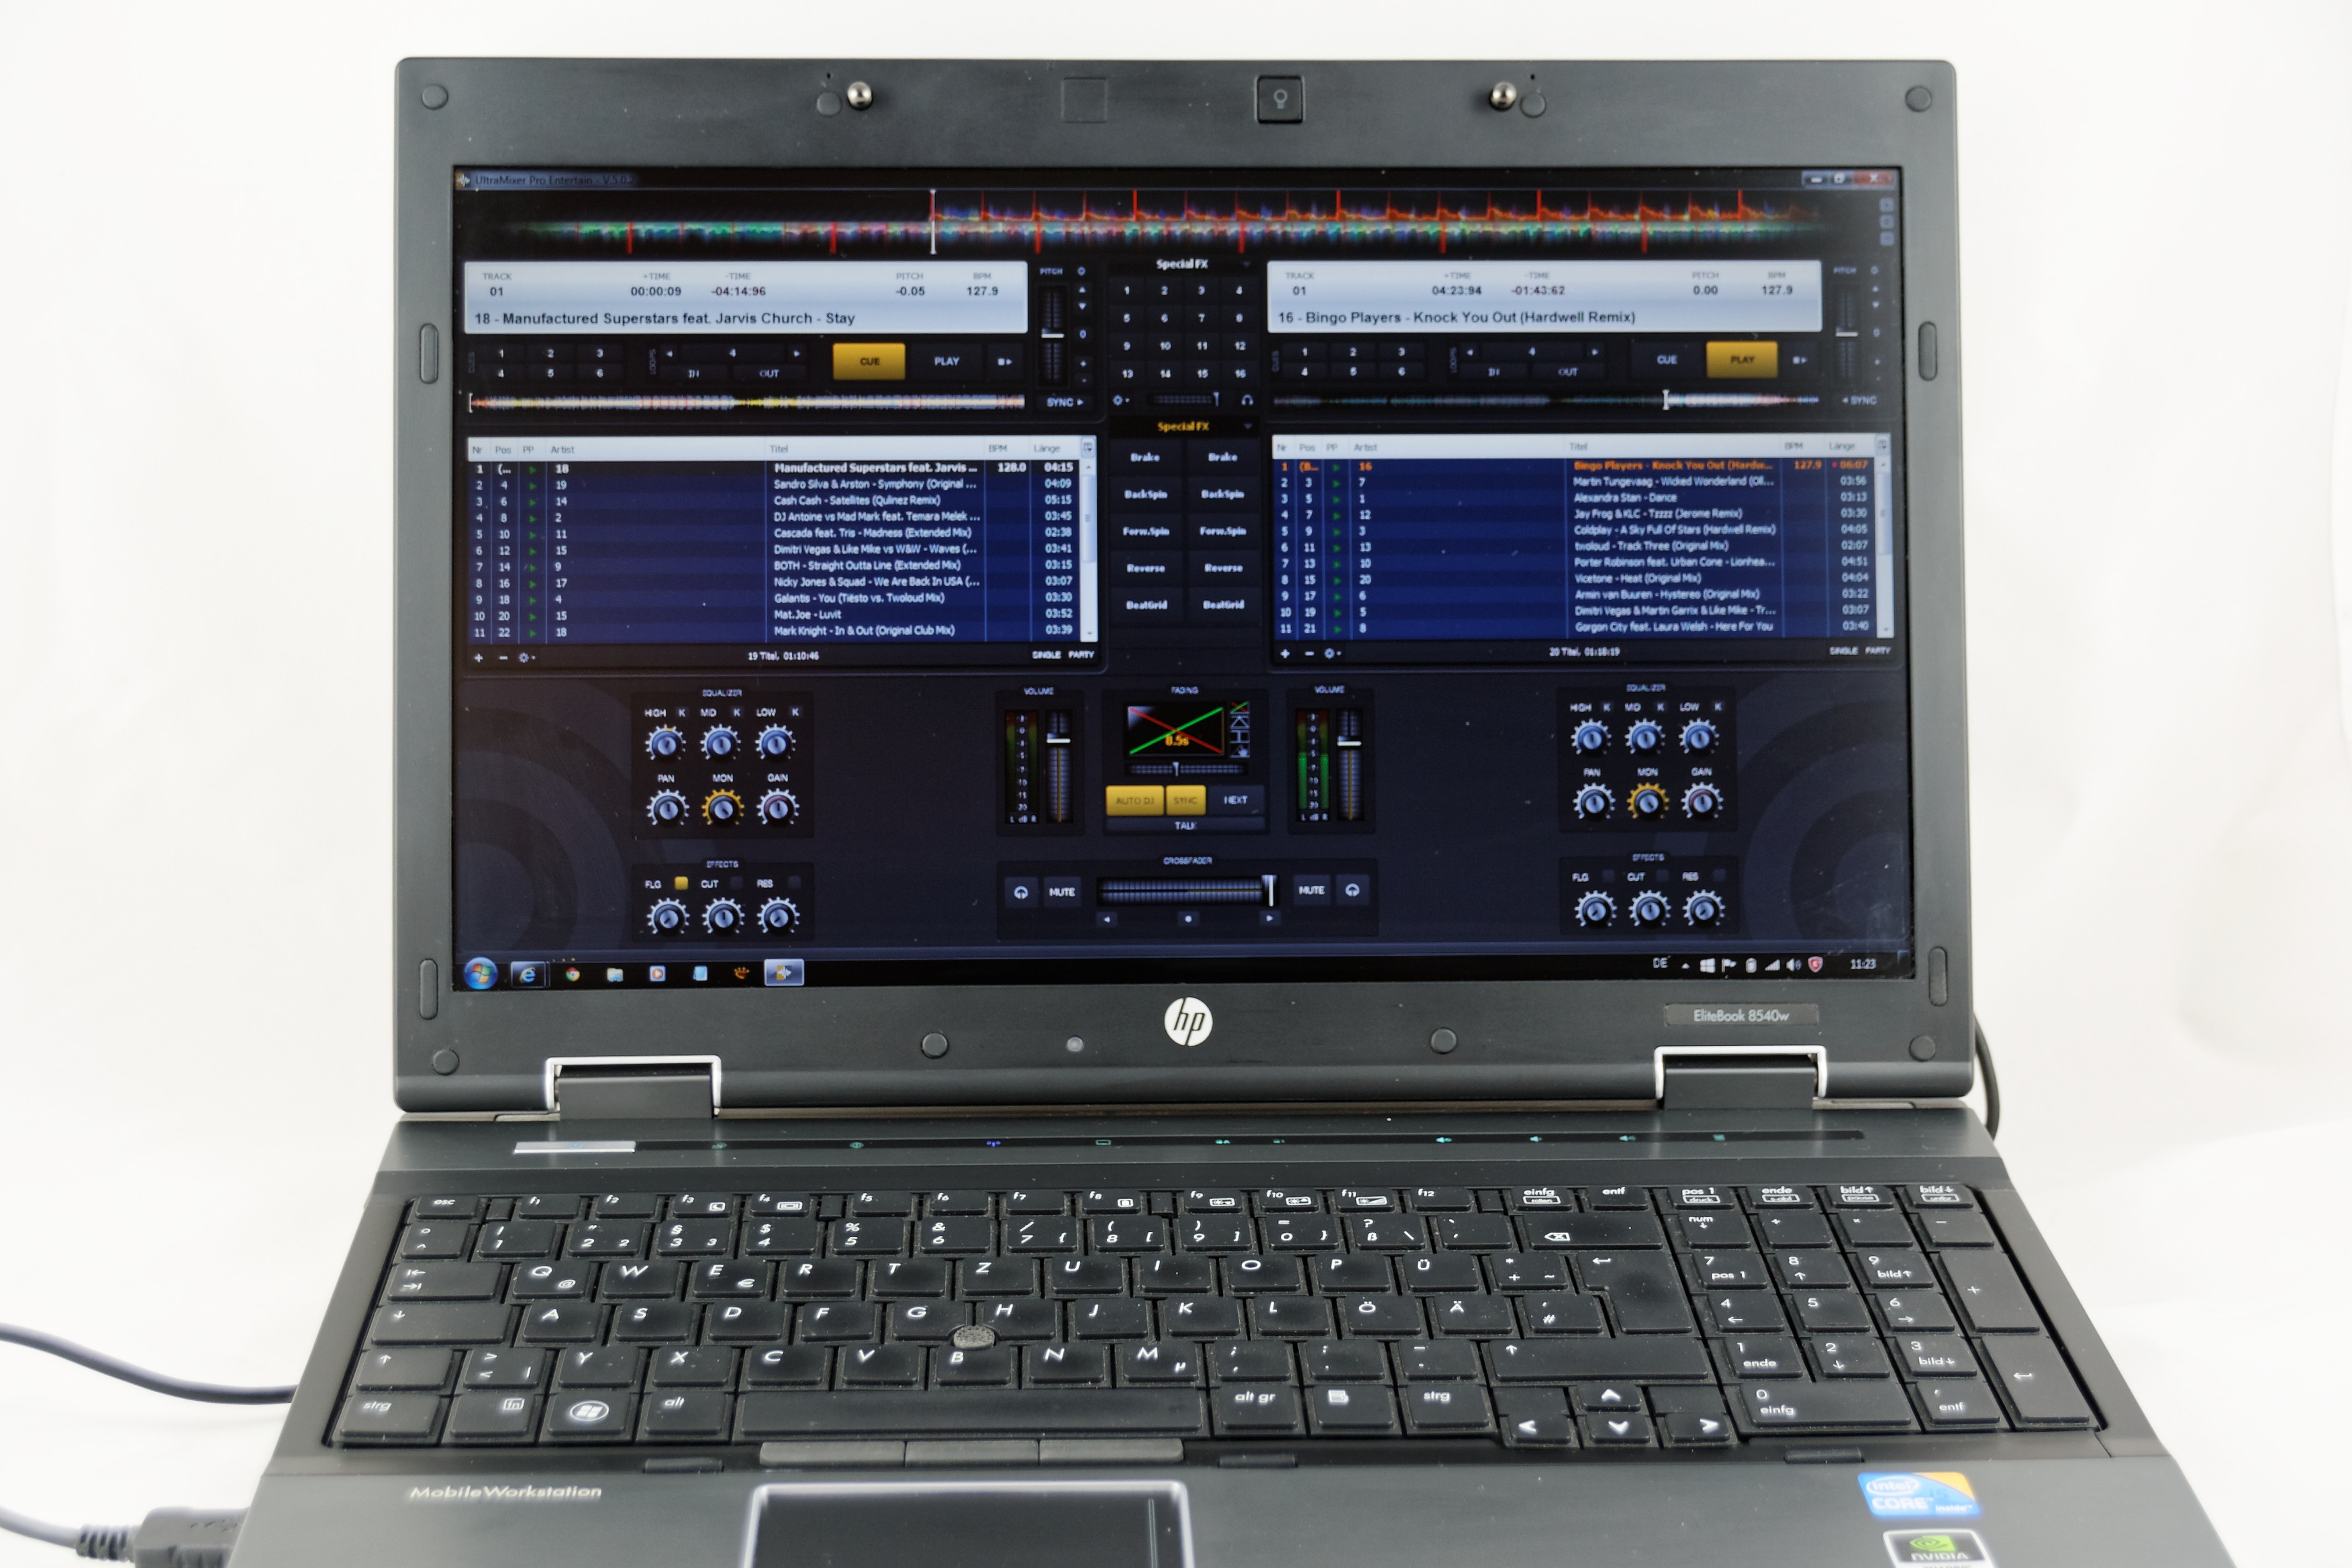
laptop, notebook, computer, music, technology, equipment, set, dj, device, audio, mixer, hp, software, multimedia, entertainment, program, mp3, technical device, personal computer, electronic device, computer hardware, personal computer hardware, computer program, hewlett packard, lap top